Galesburg, Illinois

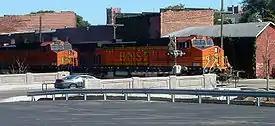
A BNSF train passes through central Galesburg near the site of the former Santa Fe depot.

In the late 19th century, when the Atchison, Topeka and Santa Fe Railway connected its service through to Chicago, it also laid track through Galesburg and built its own railroad depot. The depot remained in operation until the construction of the Cameron Connector southwest of town enabled Amtrak to reroute the "Southwest Chief" via the Mendota Subdivision and join the "California Zephyr" and "Illinois Zephyr" at the Burlington Northern depot. A series of mergers eventually united both lines under the ownership of BNSF Railway, carrying an average of seven freight trains per hour between them. With the closure of the Maytag plant in 2004, BNSF is once again Galesburg's largest private employer.